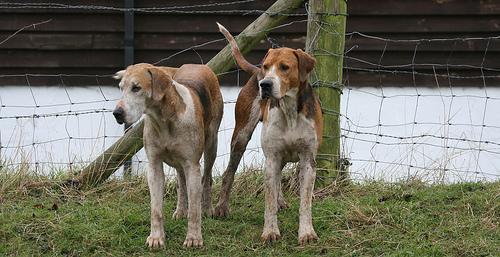
English_foxhound